Semnan, Iran

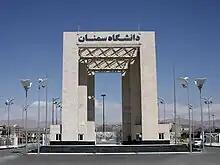
An entrance to the Semnan University campus

As a result, many residents seek higher education and high level services such as medical, pharmacological, and high-tech engineering professions.